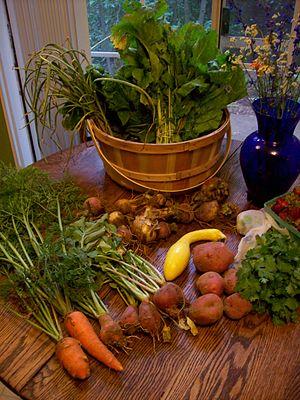
Laudato si’ est la seconde encyclique du pape François.
Une association pour le maintien d'une agriculture paysanne ou une association pour le maintien d'une agriculture de proximité est, en France, un partenariat de proximité entre un groupe de consommateurs et une exploitation locale, débouchant sur un partage de récolte régulier composée des produits de la ferme. L'AMAP est un contrat solidaire, basé sur un engagement financier des consommateurs, qui paient à l’avance la totalité de leur consommation sur une période définie. Ce système fonctionne donc sur le principe de la confiance et de la responsabilité du consommateur ; il représente une forme de circuit court de distribution.